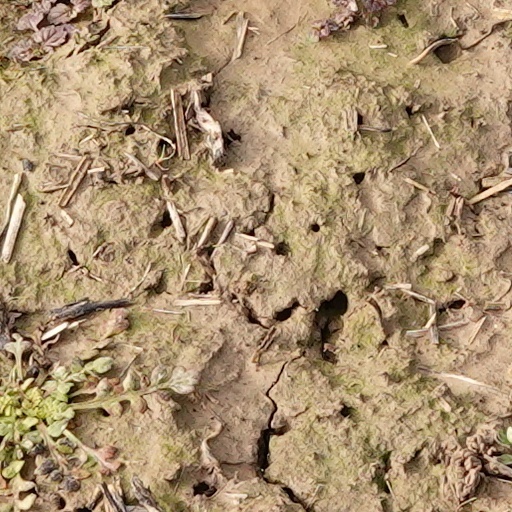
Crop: wheat